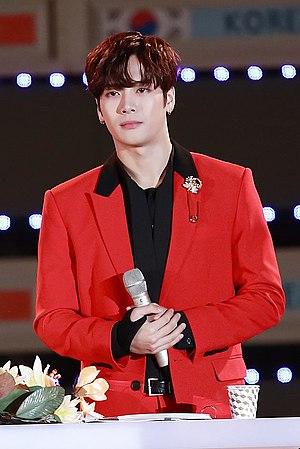
Jackson Wang, plus connu simplement comme Jackson, est un rappeur, chanteur, danseur et acteur hongkongais. Il est mieux connu pour faire partie du boys band sud-coréen GOT7.